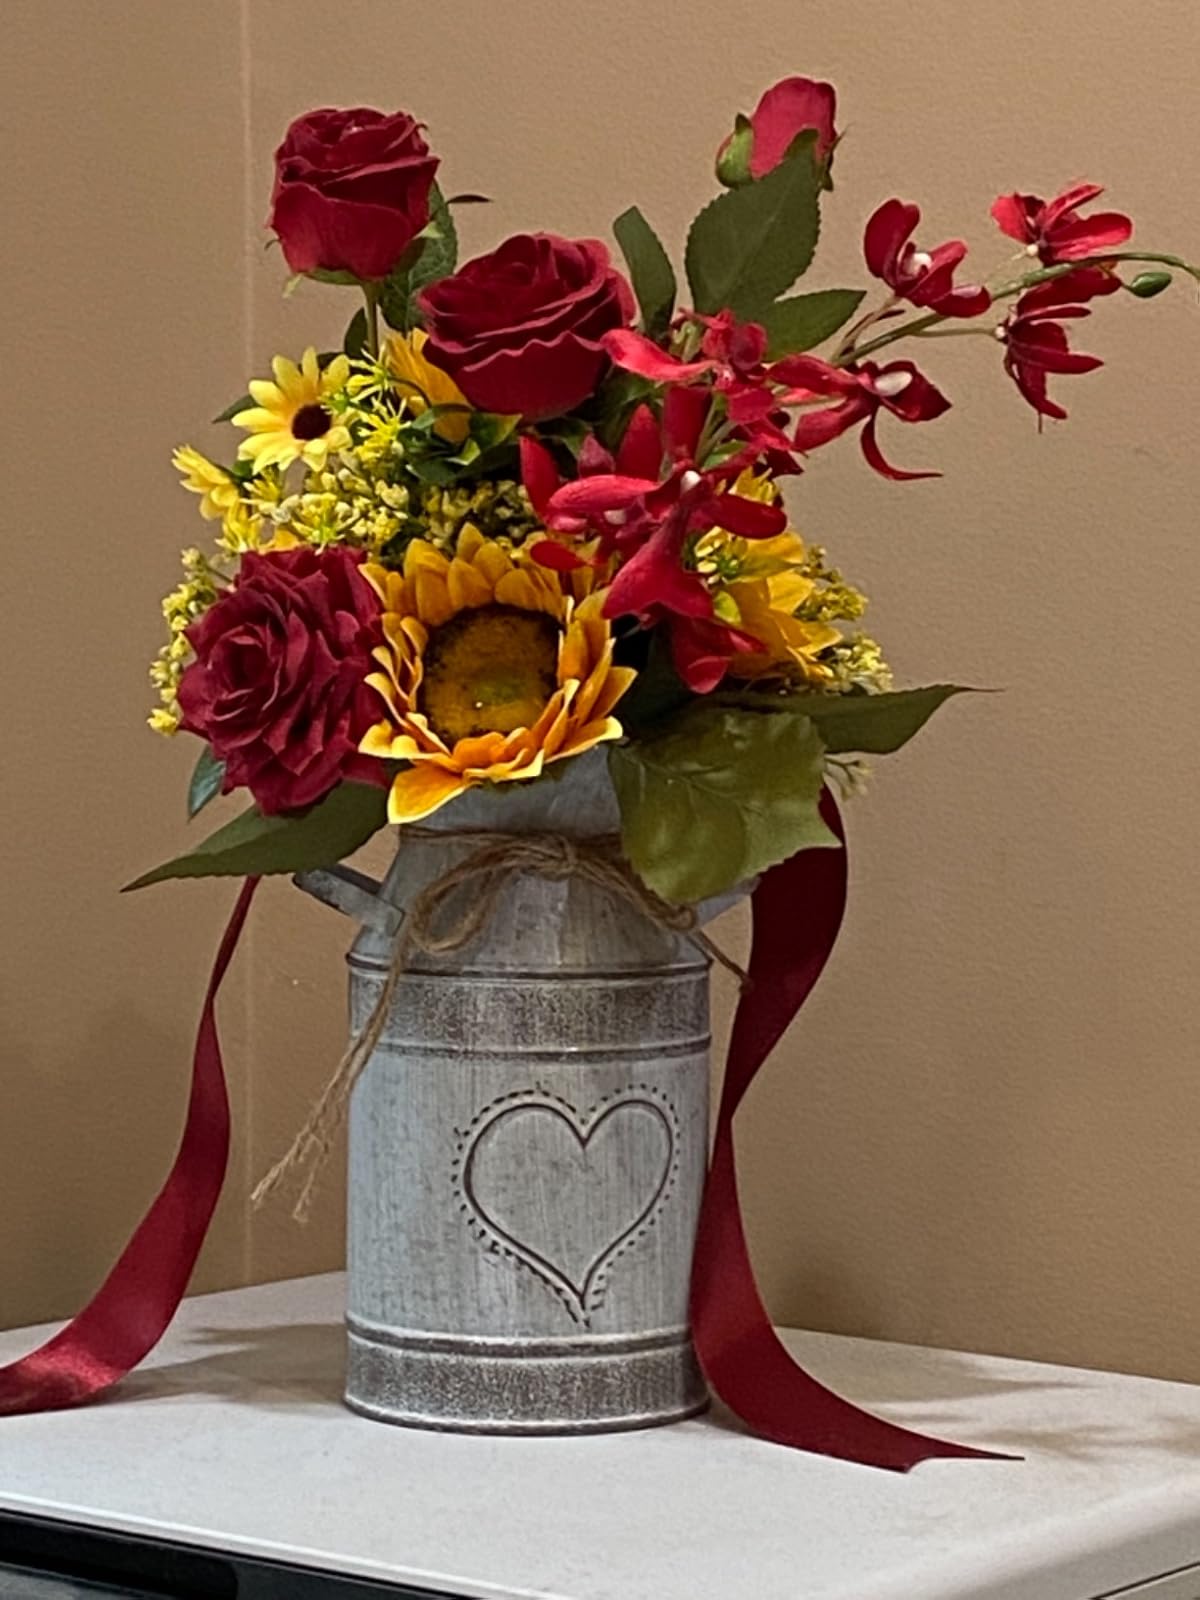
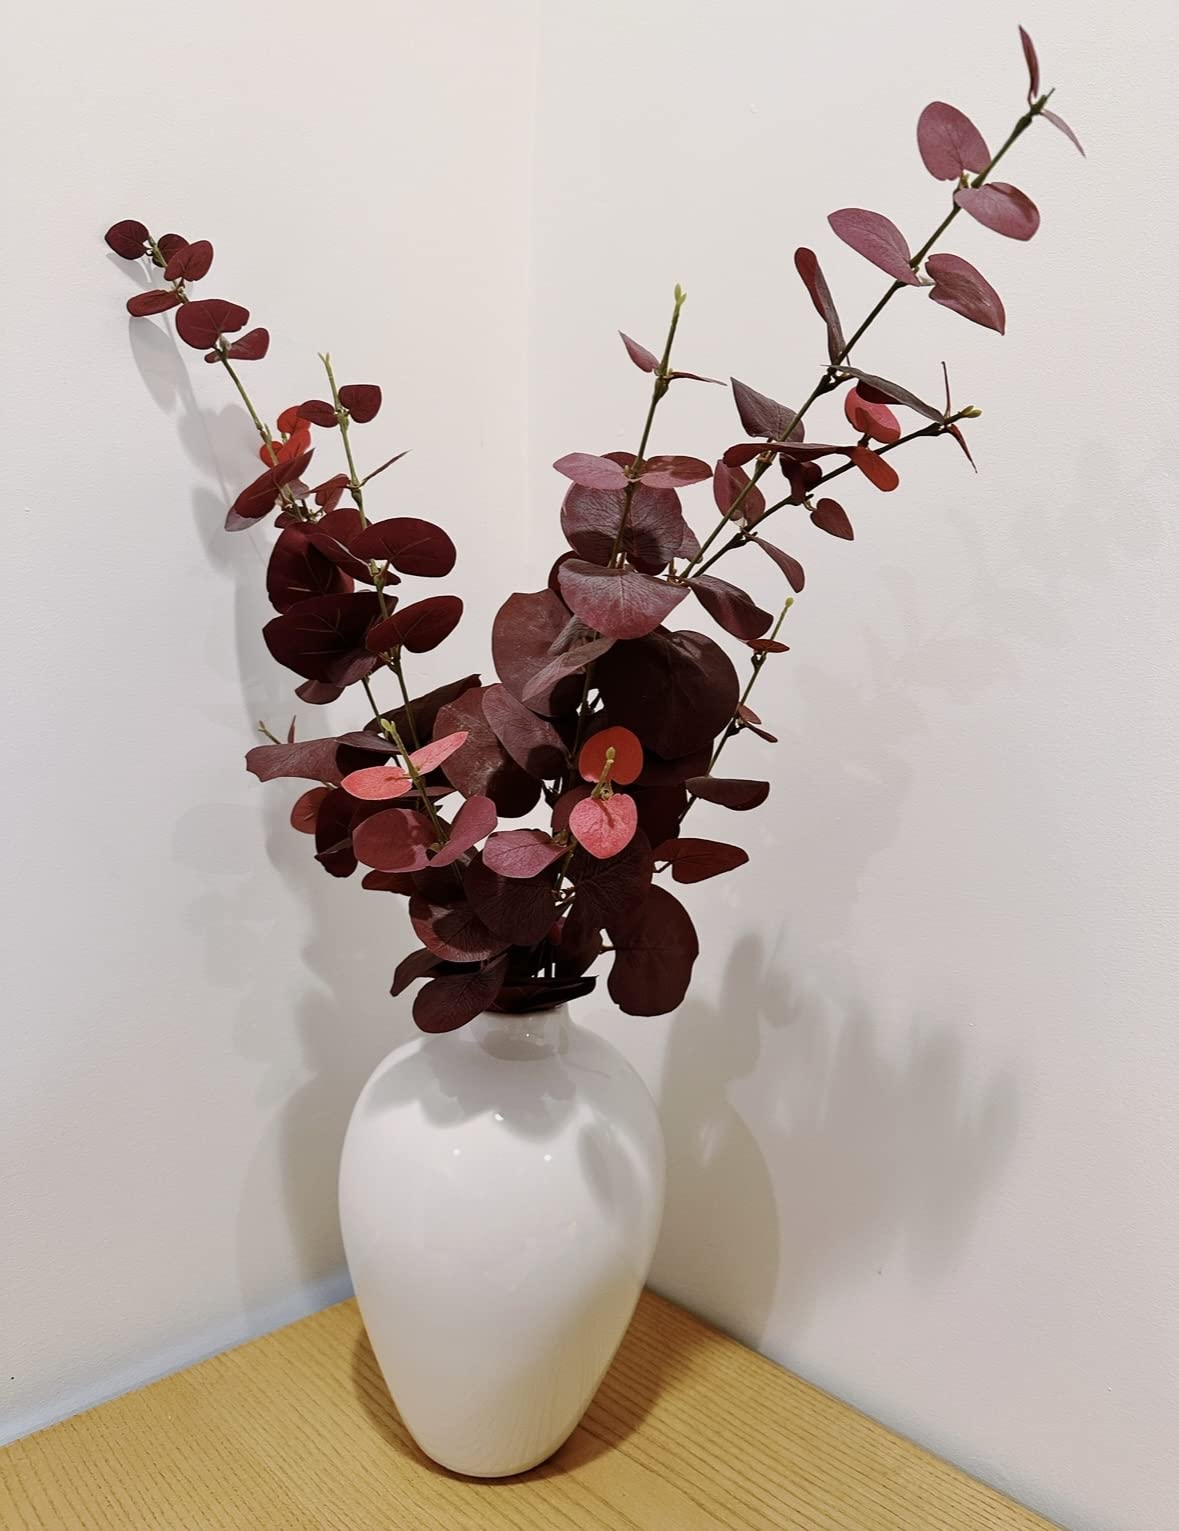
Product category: vase
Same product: no